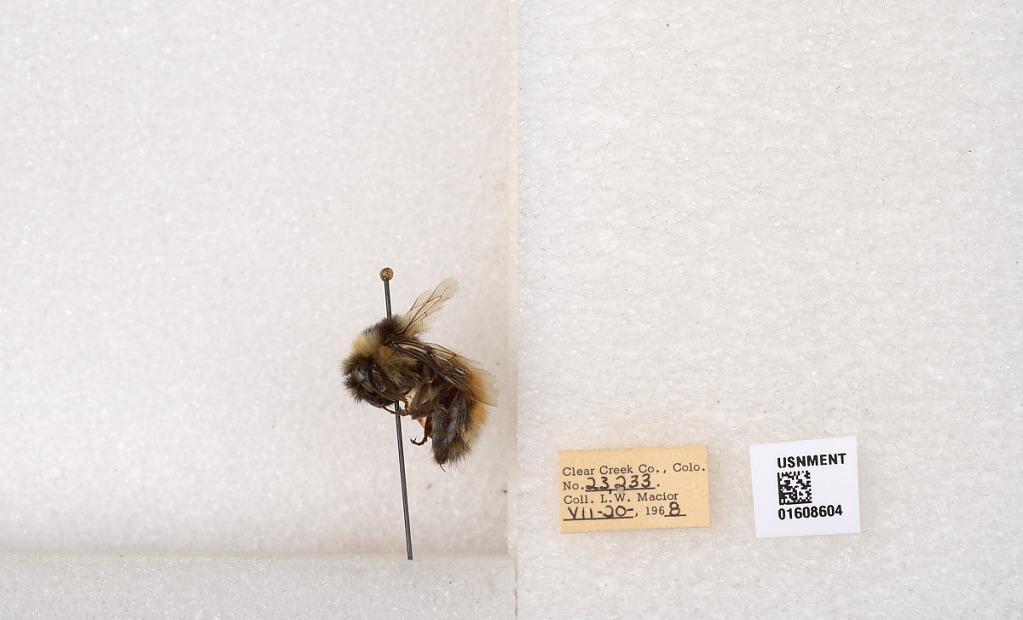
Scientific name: Bombus (Pyrobombus) sylvicola Kirby
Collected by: L. Macior
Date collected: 1968-7-20
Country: United States
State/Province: Colorado
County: Clear Creek
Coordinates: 39.6891, -105.644